2017–18 European windstorm season

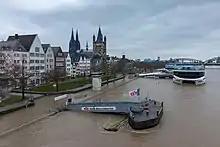
Floods in river Rhine after the storm (Burglind), 8 January in Cologne (Germany)

As Eleanor neared Ireland, it brought heavy rainfall and squally weather followed by very strong gusts of in Knock Airport in Republic of Ireland. As Eleanor tracked further North-east she continued to strengthen as a sting-jet like feature was evident, however, it did not form. Eleanor also produced thunderstorms and intense hail across England and Wales. The worst damage happened in Northern Ireland.